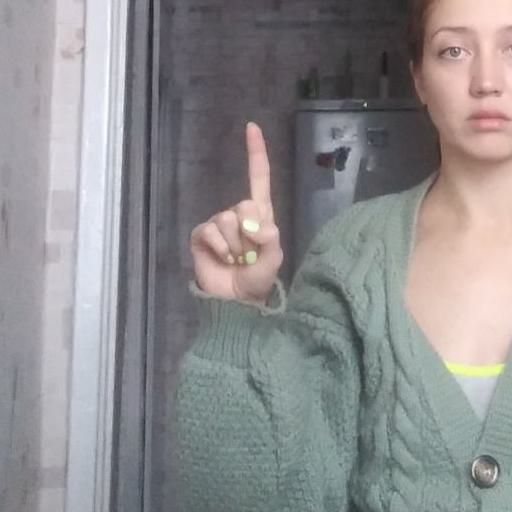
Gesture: one